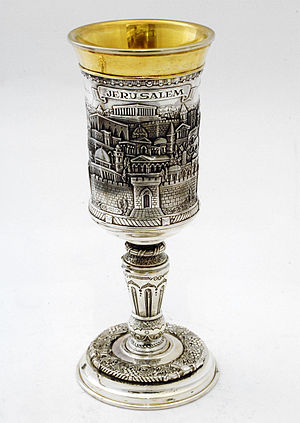
Kiddush
Et engraveret bæger til Kiddush
Kiddush kommer af det hebraiske "kadosh", der betyder hellig. Det er en særlig helligelse inden for jødedommen, som regel af vin, der gøres på jødiske helligdage og på shabbat. Vin er historisk set noget fint, og derfor var det naturligt, at jøder – for at vise deres dybe respekt for og glæde over helligdagene fra Gud – anvendte vinen på disse dage. Helligelsen er så en slags tilkendegivelse af denne æren af den særlige dag.